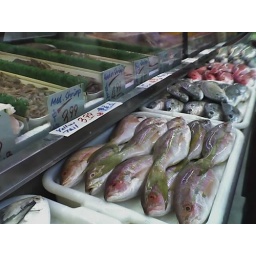
Seafood section of a market in LA's Chinatown. An employee had just watered the fish before this shot.